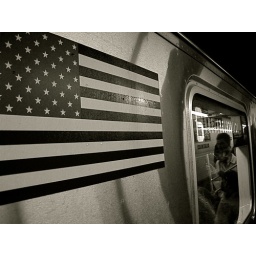
picture yourself on a train in a station with plasticine porters with looking glass eyes